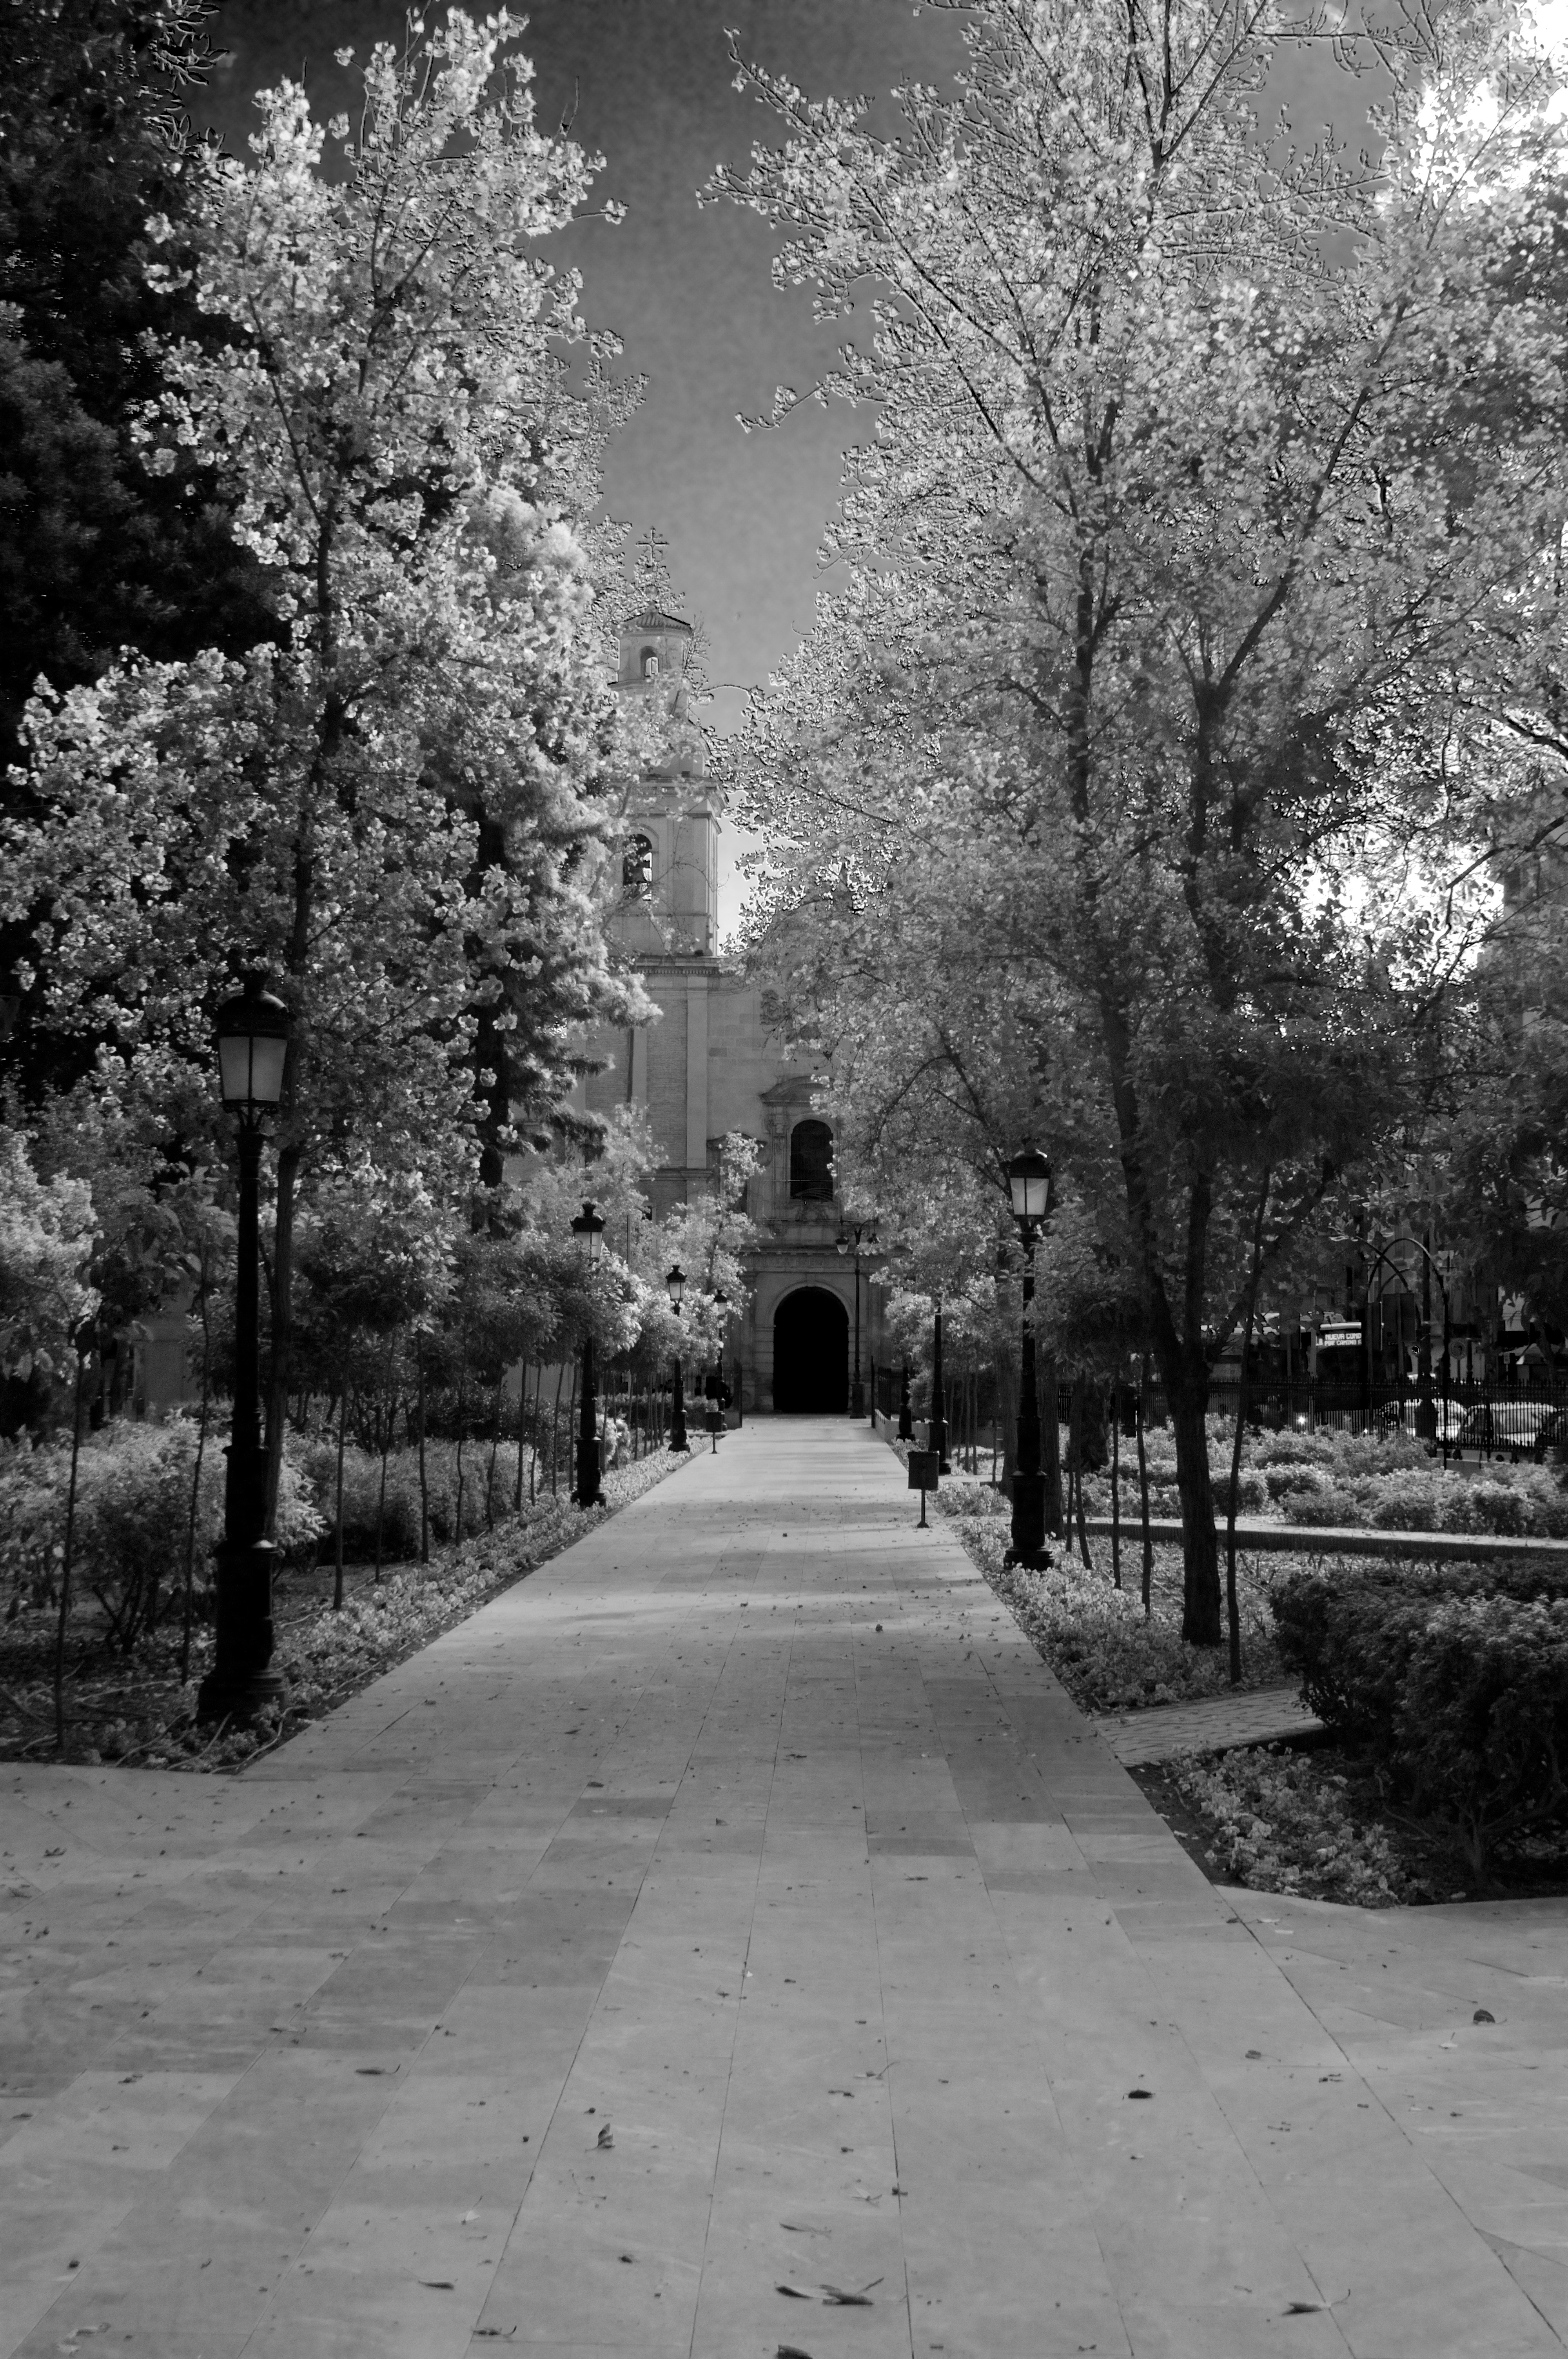
tree, snow, winter, black and white, plant, road, white, street, sunlight, morning, leaf, flower, autumn, monochrome, season, urban area, monochrome photography, woody plant